Missing Links (game show)

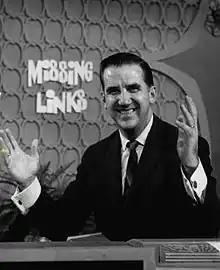
Host Ed McMahon.

Missing Links is a Goodson-Todman game show hosted by Ed McMahon which originally ran on NBC from September 9, 1963, to March 27, 1964, then moved to ABC for its final nine months, with Dick Clark replacing McMahon as host.